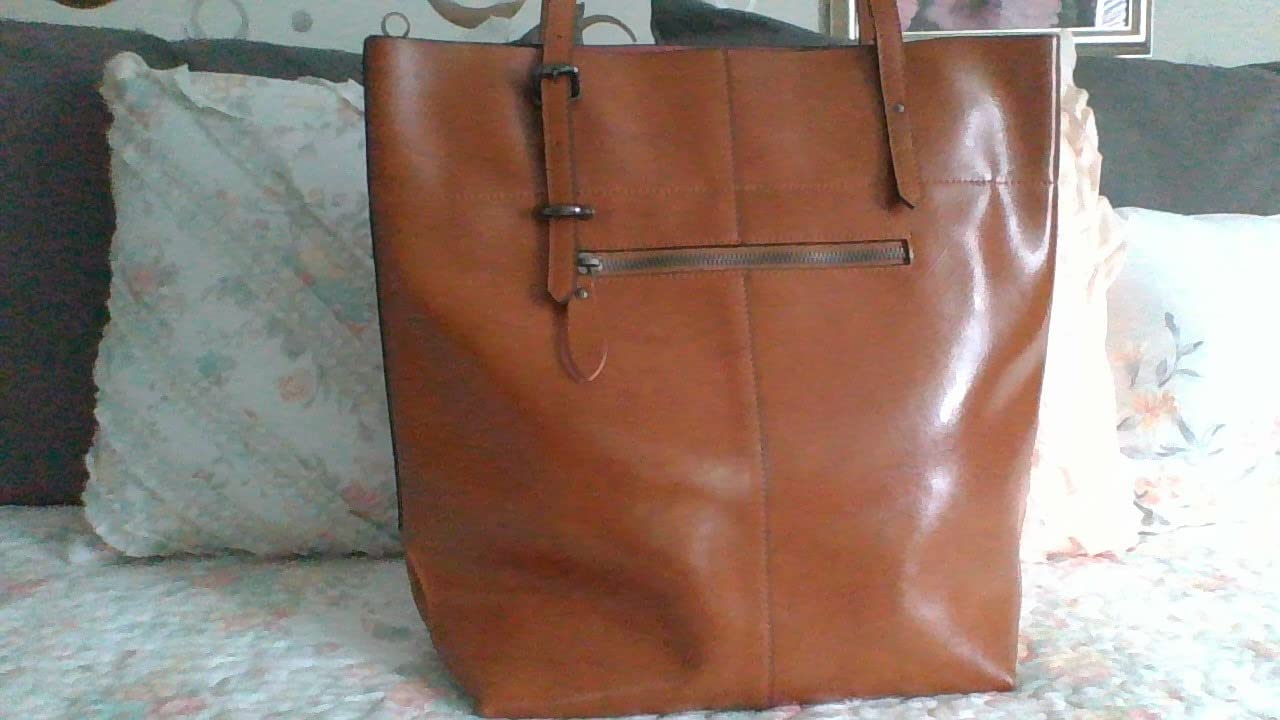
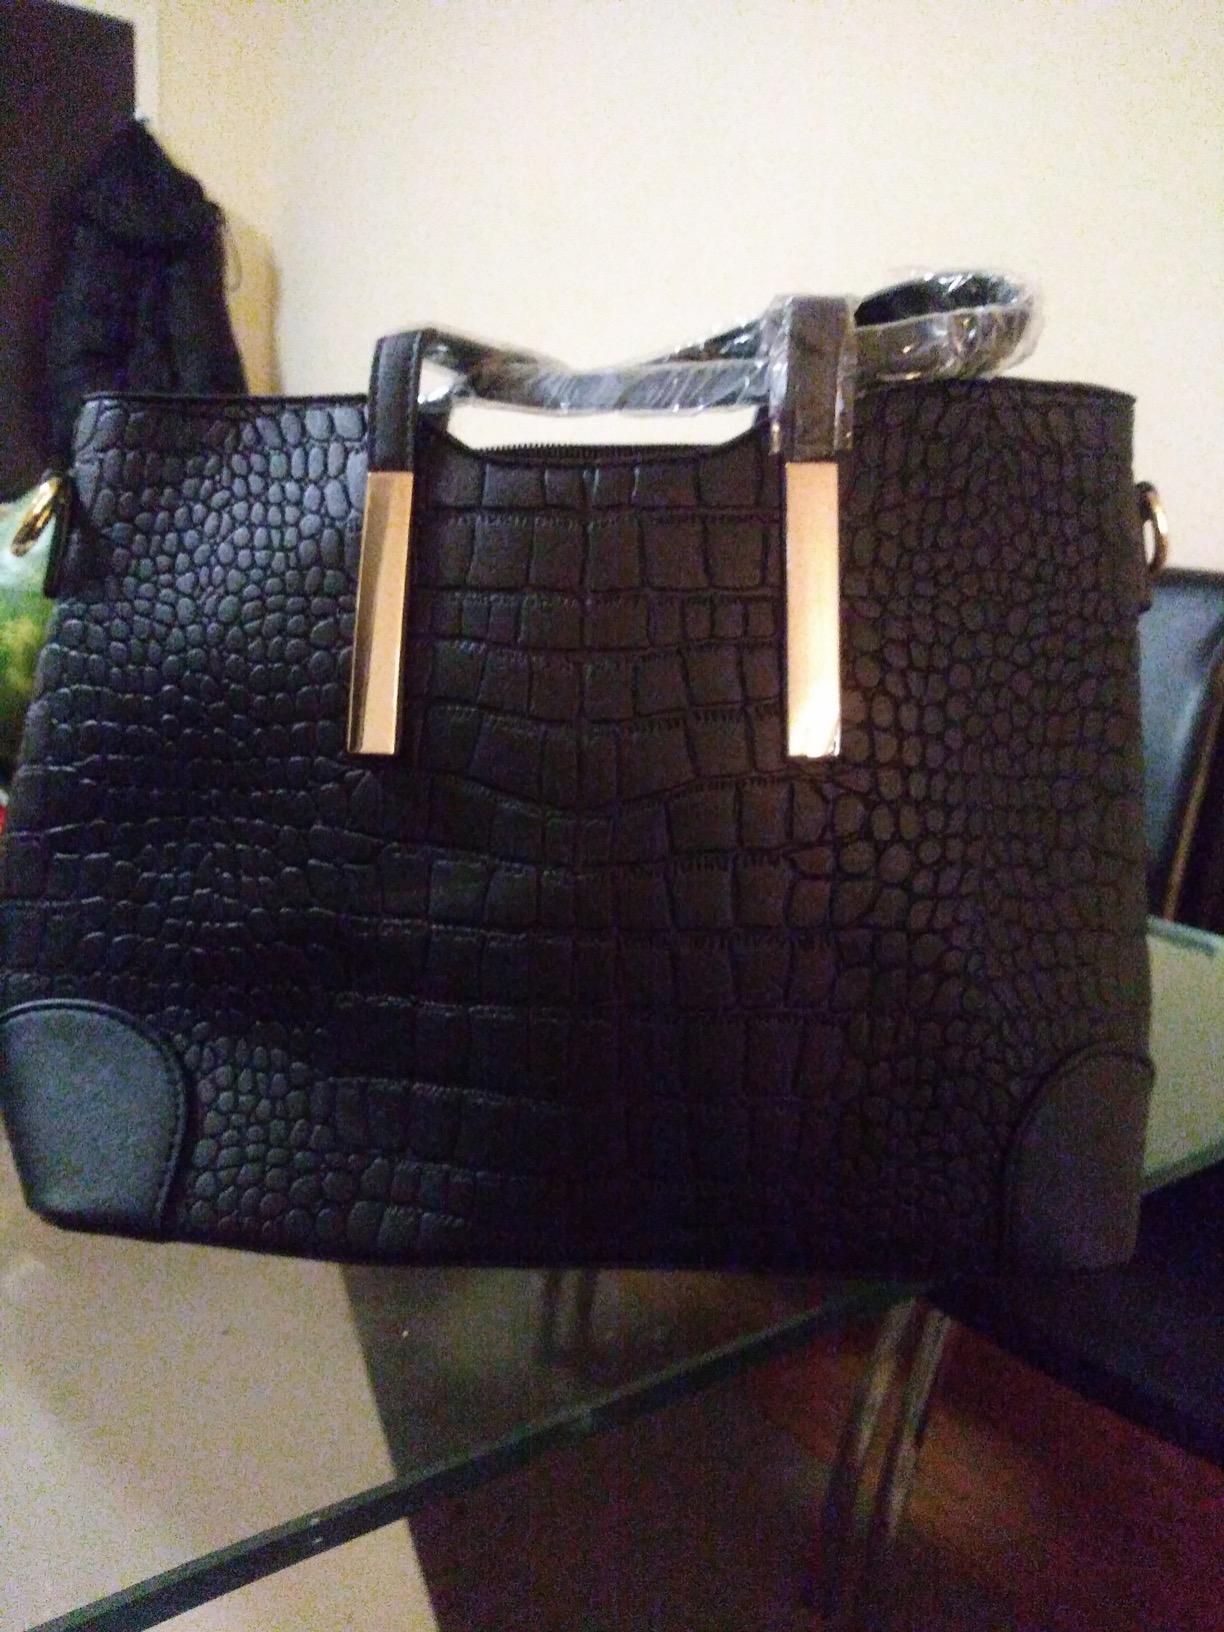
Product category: accessories_handbag
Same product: no